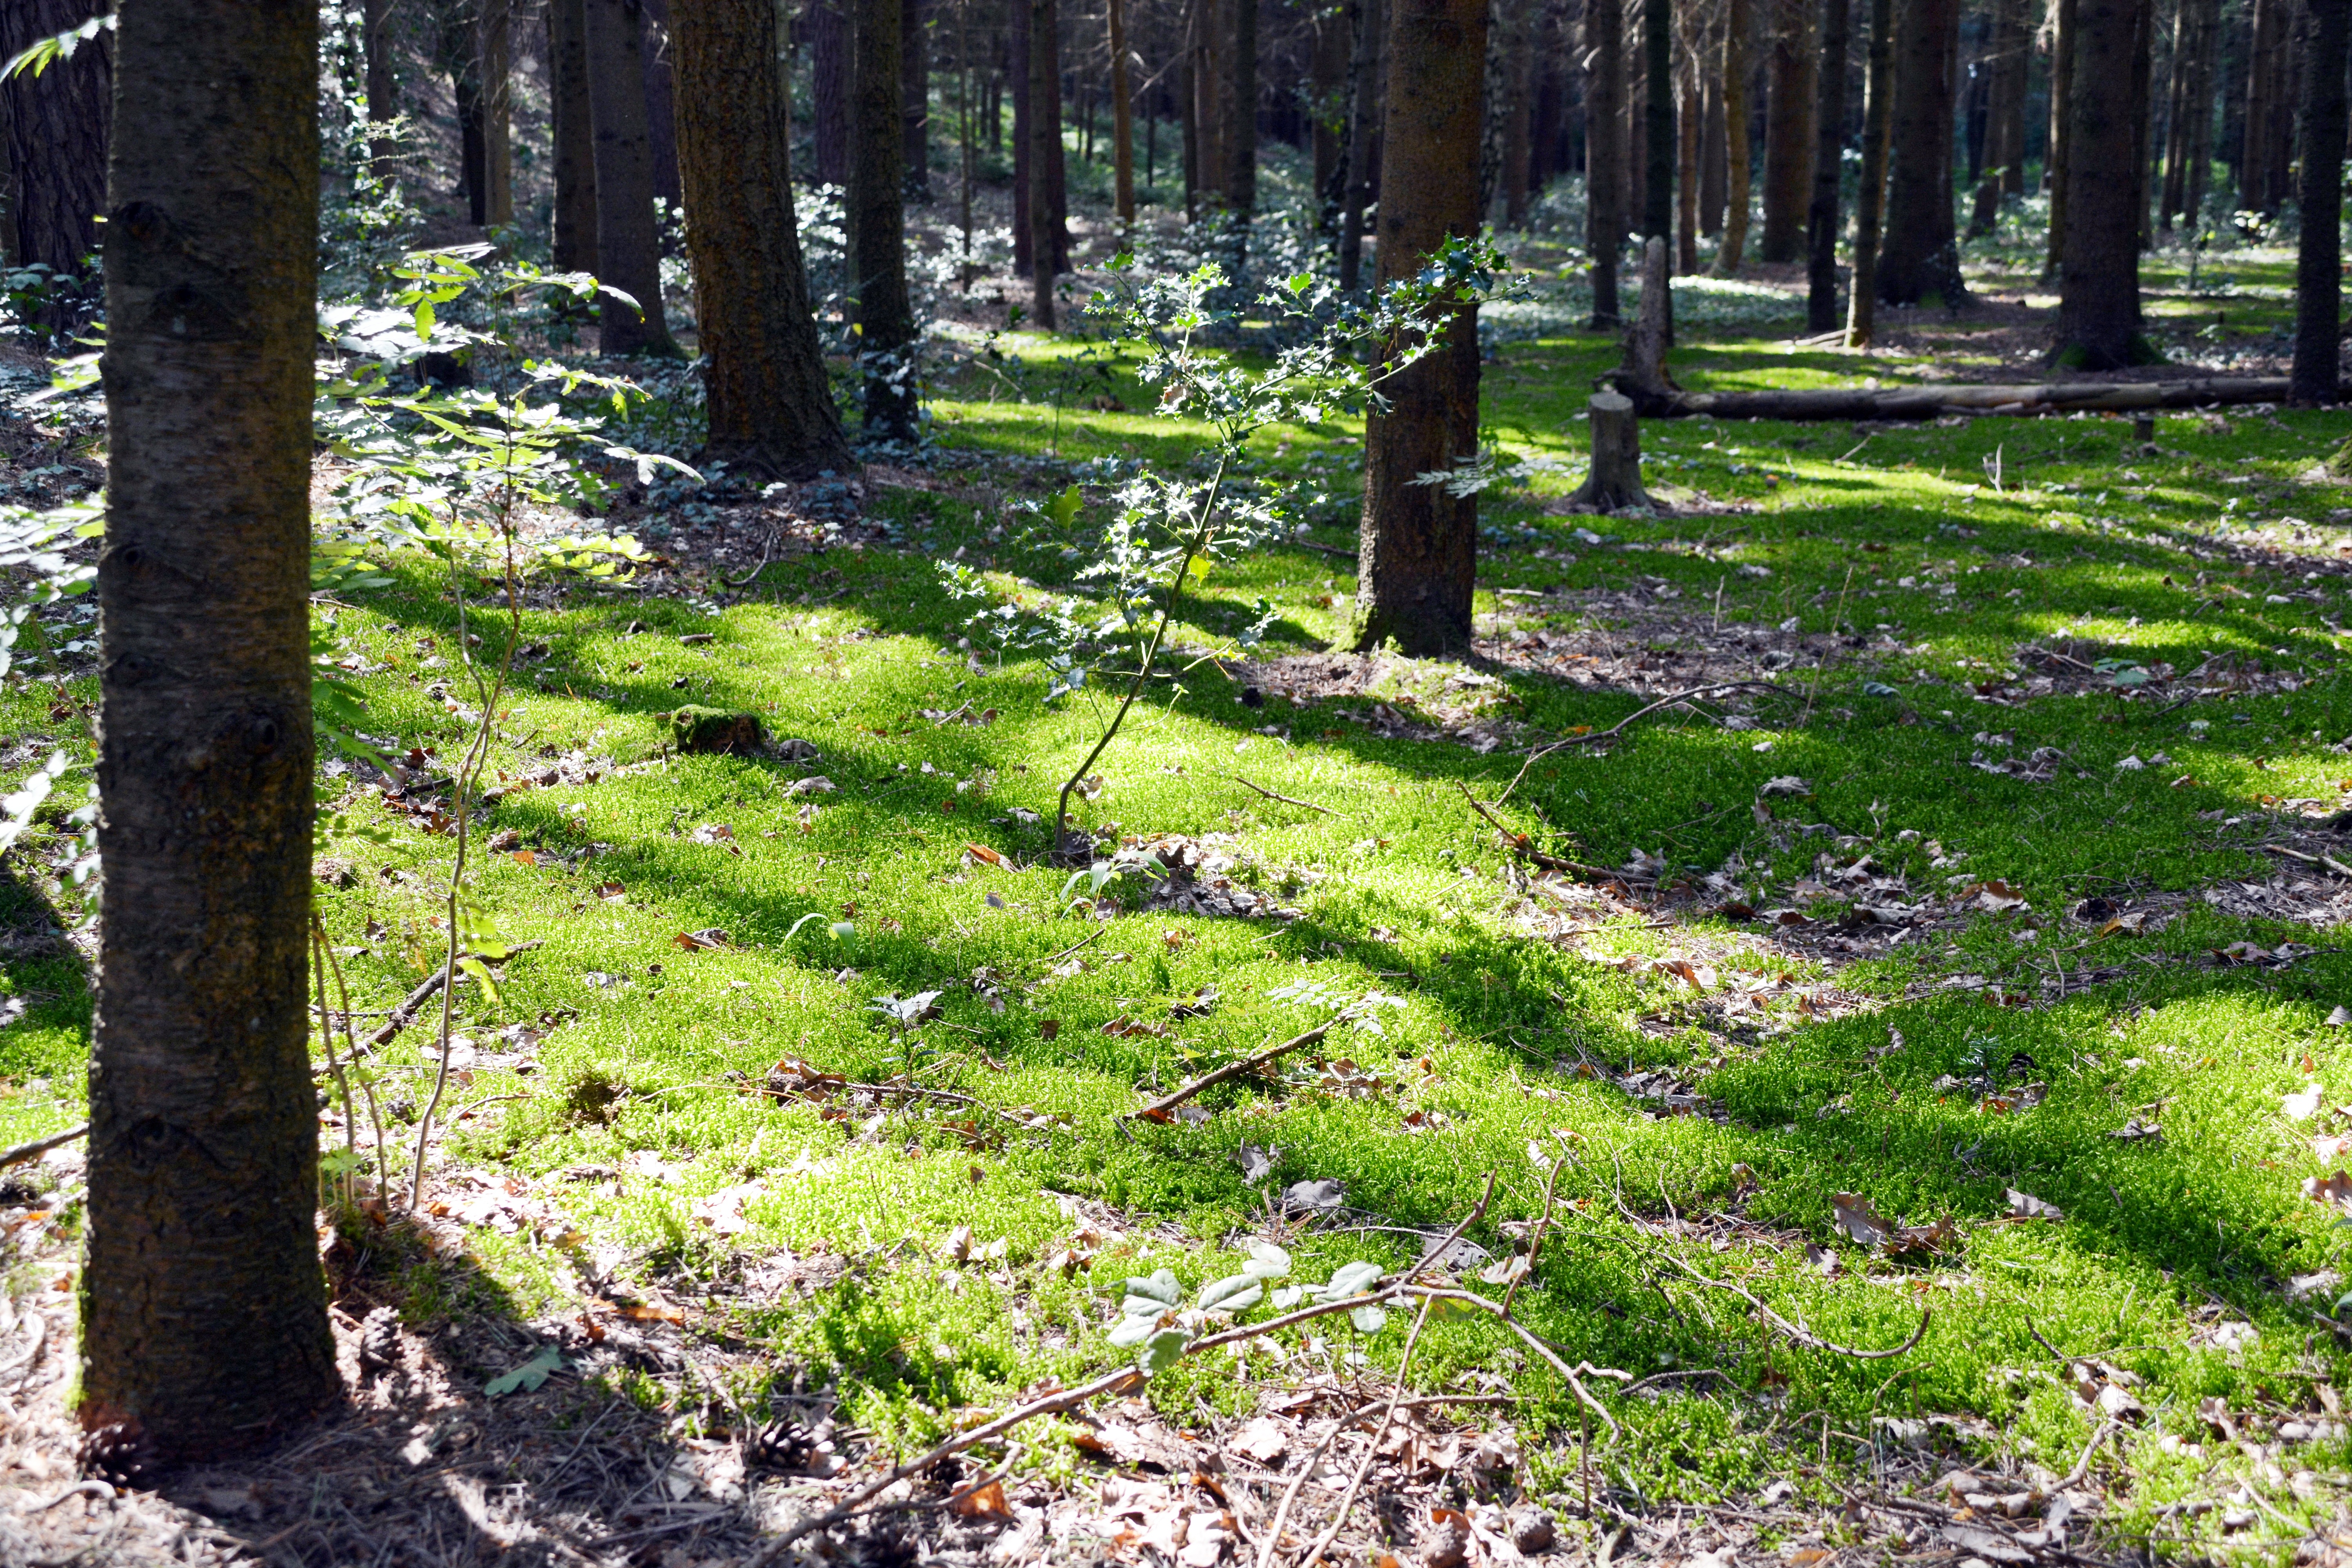
tree, nature, forest, light, plant, trail, meadow, leaf, moss, log, green, soil, trees, deciduous, woodland, habitat, ecosystem, biome, natural environment, woody plant, temperate coniferous forest